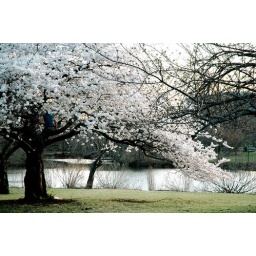
girl in tree